Tokugawa coinage

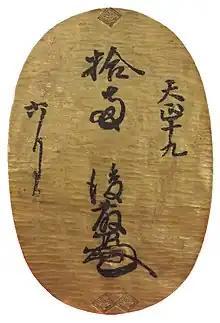
A Tenshō Ōban (天正大判), made in 1588 by Toyotomi Hideyoshi

The first attempt at a new currency were made by Hideyoshi, who developed the large Ōban plate, also called the Tensho Ōban (天正大判), in 1588.